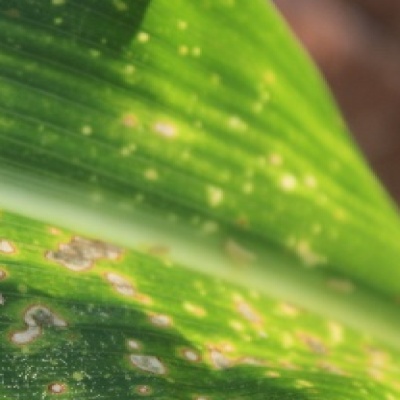
Label: Corn_(Maize)___Leaf_Spot